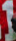
Number: 1